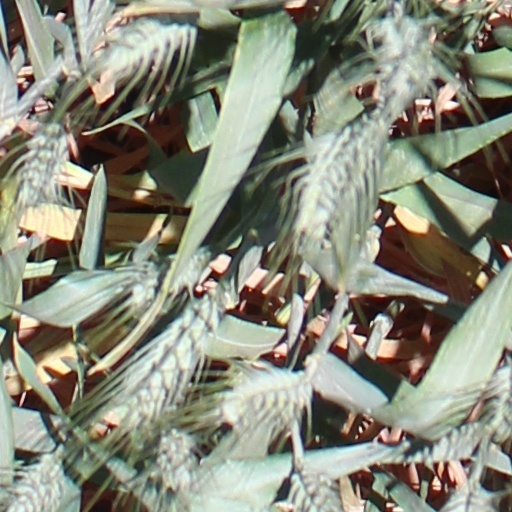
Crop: wheat